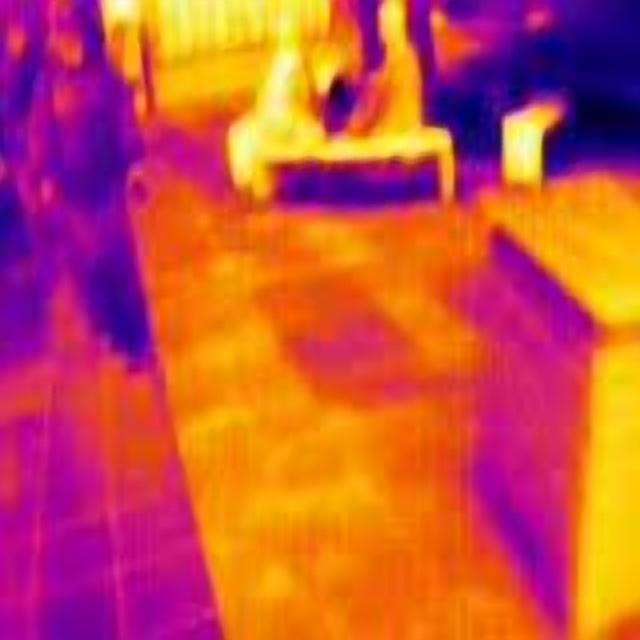
Detected objects:
label: person
label: person
label: person